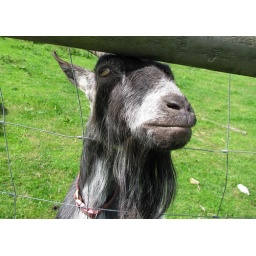
we went to a garden centre up the road and found the alpacas and billy goats in a field nearby.